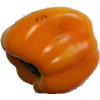
Label: yellow_pepper